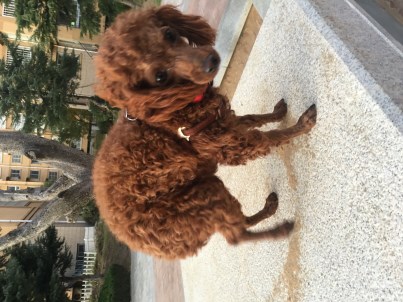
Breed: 7449-n000128-teddy